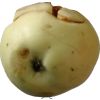
Label: Apple hit 1